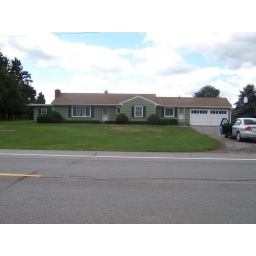
House I first lived in - Batavia my Dad's animal hospital was in half of the house